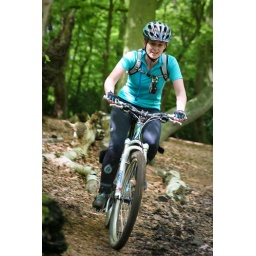
Female mountain bike rider in Epping forest london